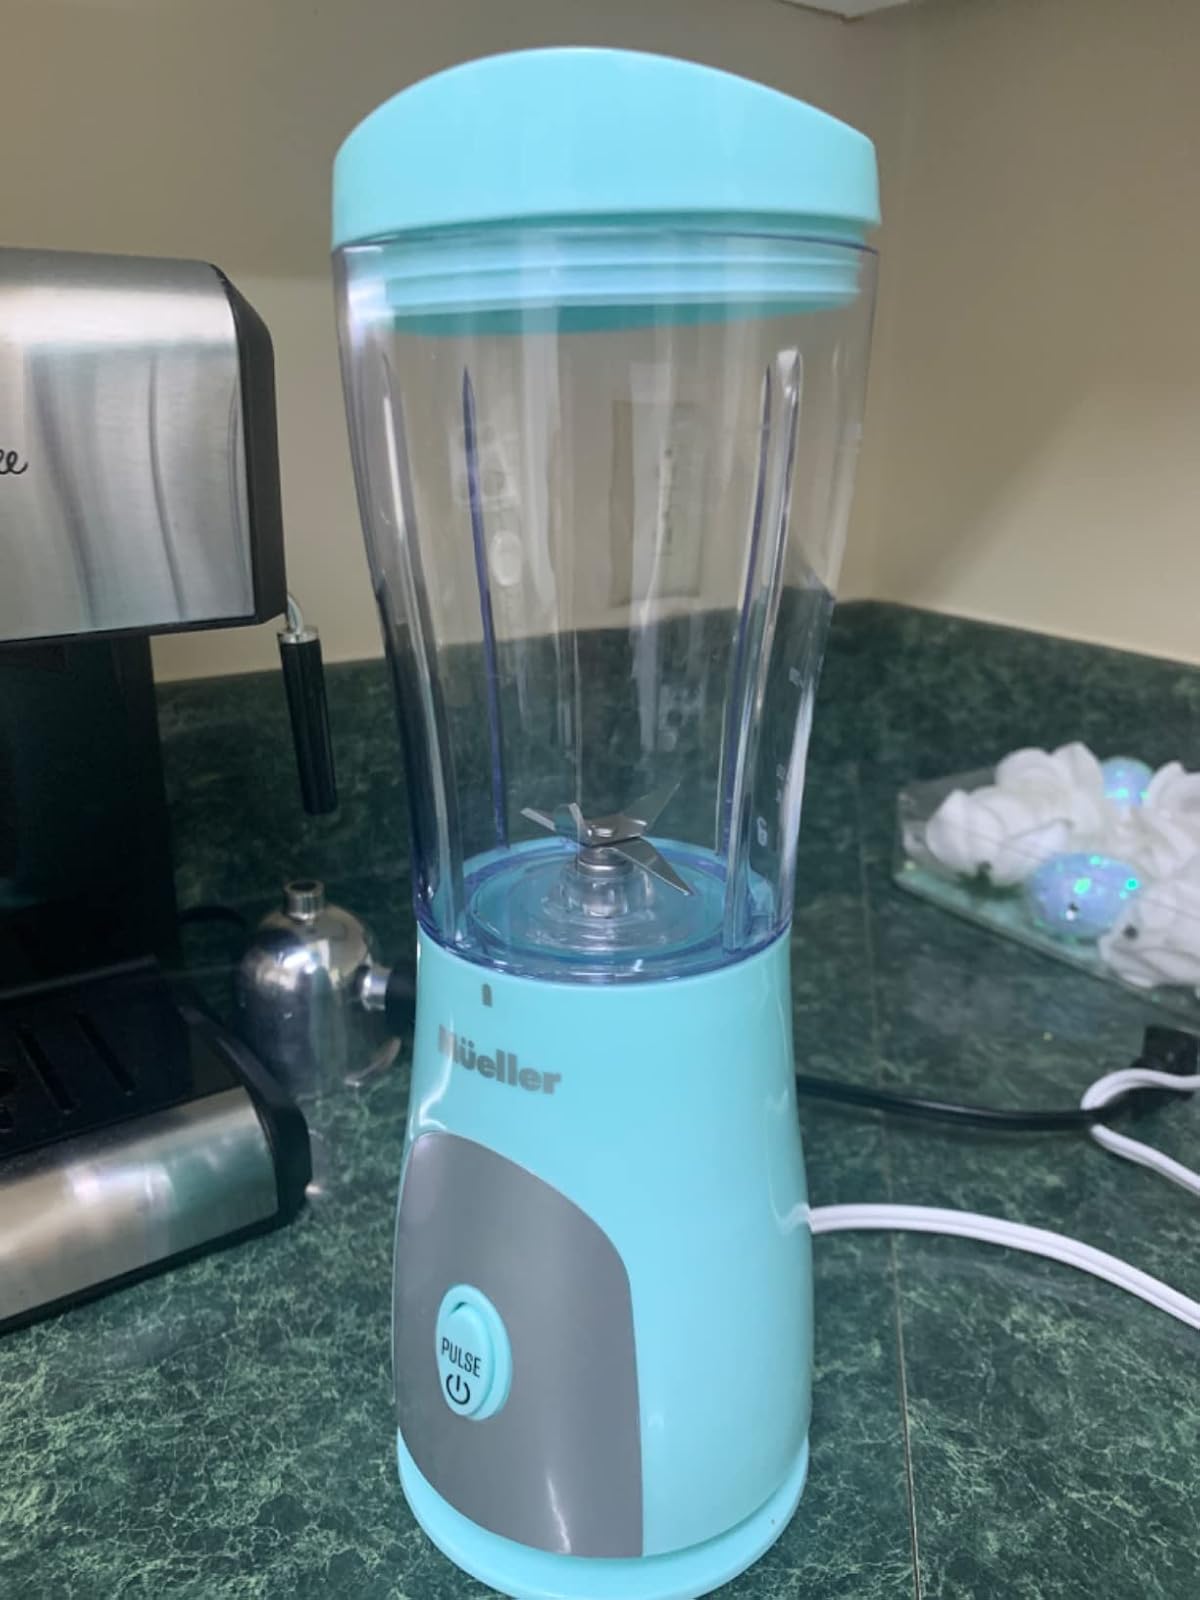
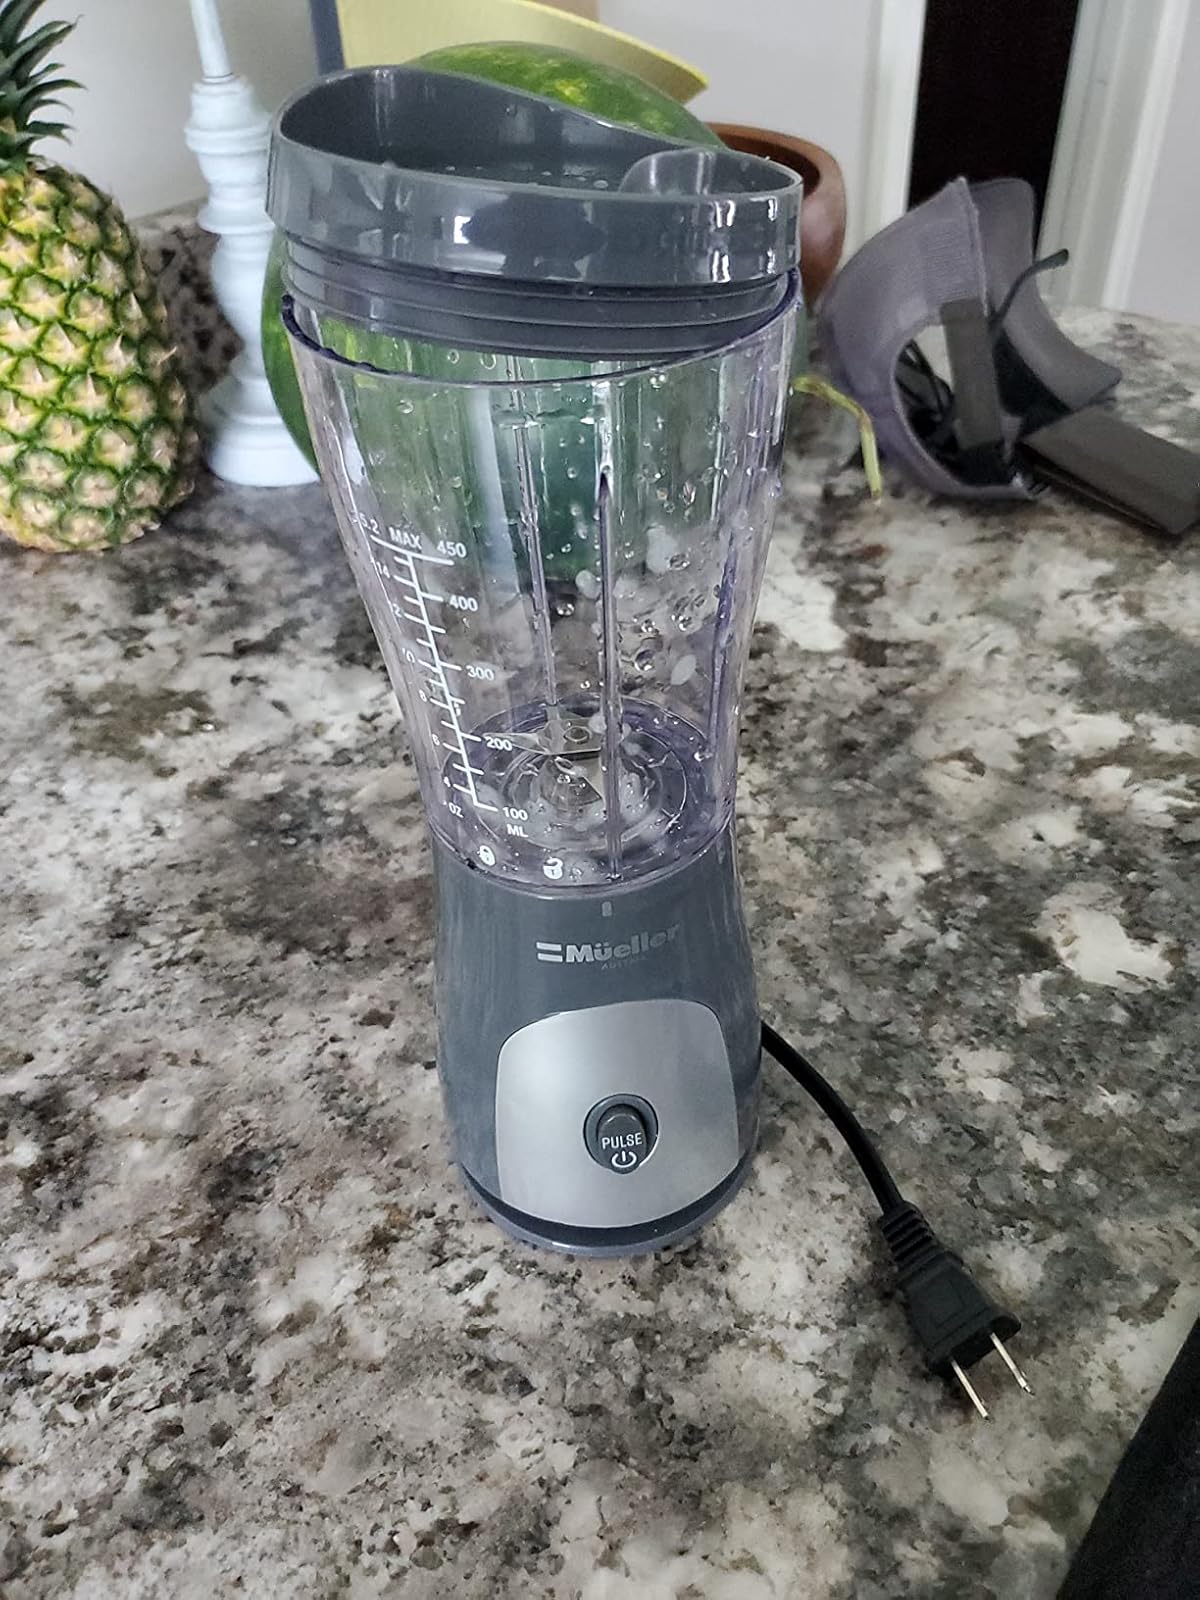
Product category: items_blender
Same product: no